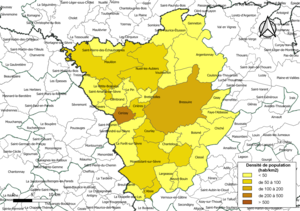
Carte des densités de population (millésimée 2016) des communes de la Communauté d'agglomération du Bocage Bressuirais, département des Deux-Sèvres, France. Composition au 1er janvier 2019.
La communauté d'agglomération du Bocage bressuirais, surnommée « Agglo 2 B », est une communauté d'agglomération française, située dans le département des Deux-Sèvres, en région Nouvelle-Aquitaine.